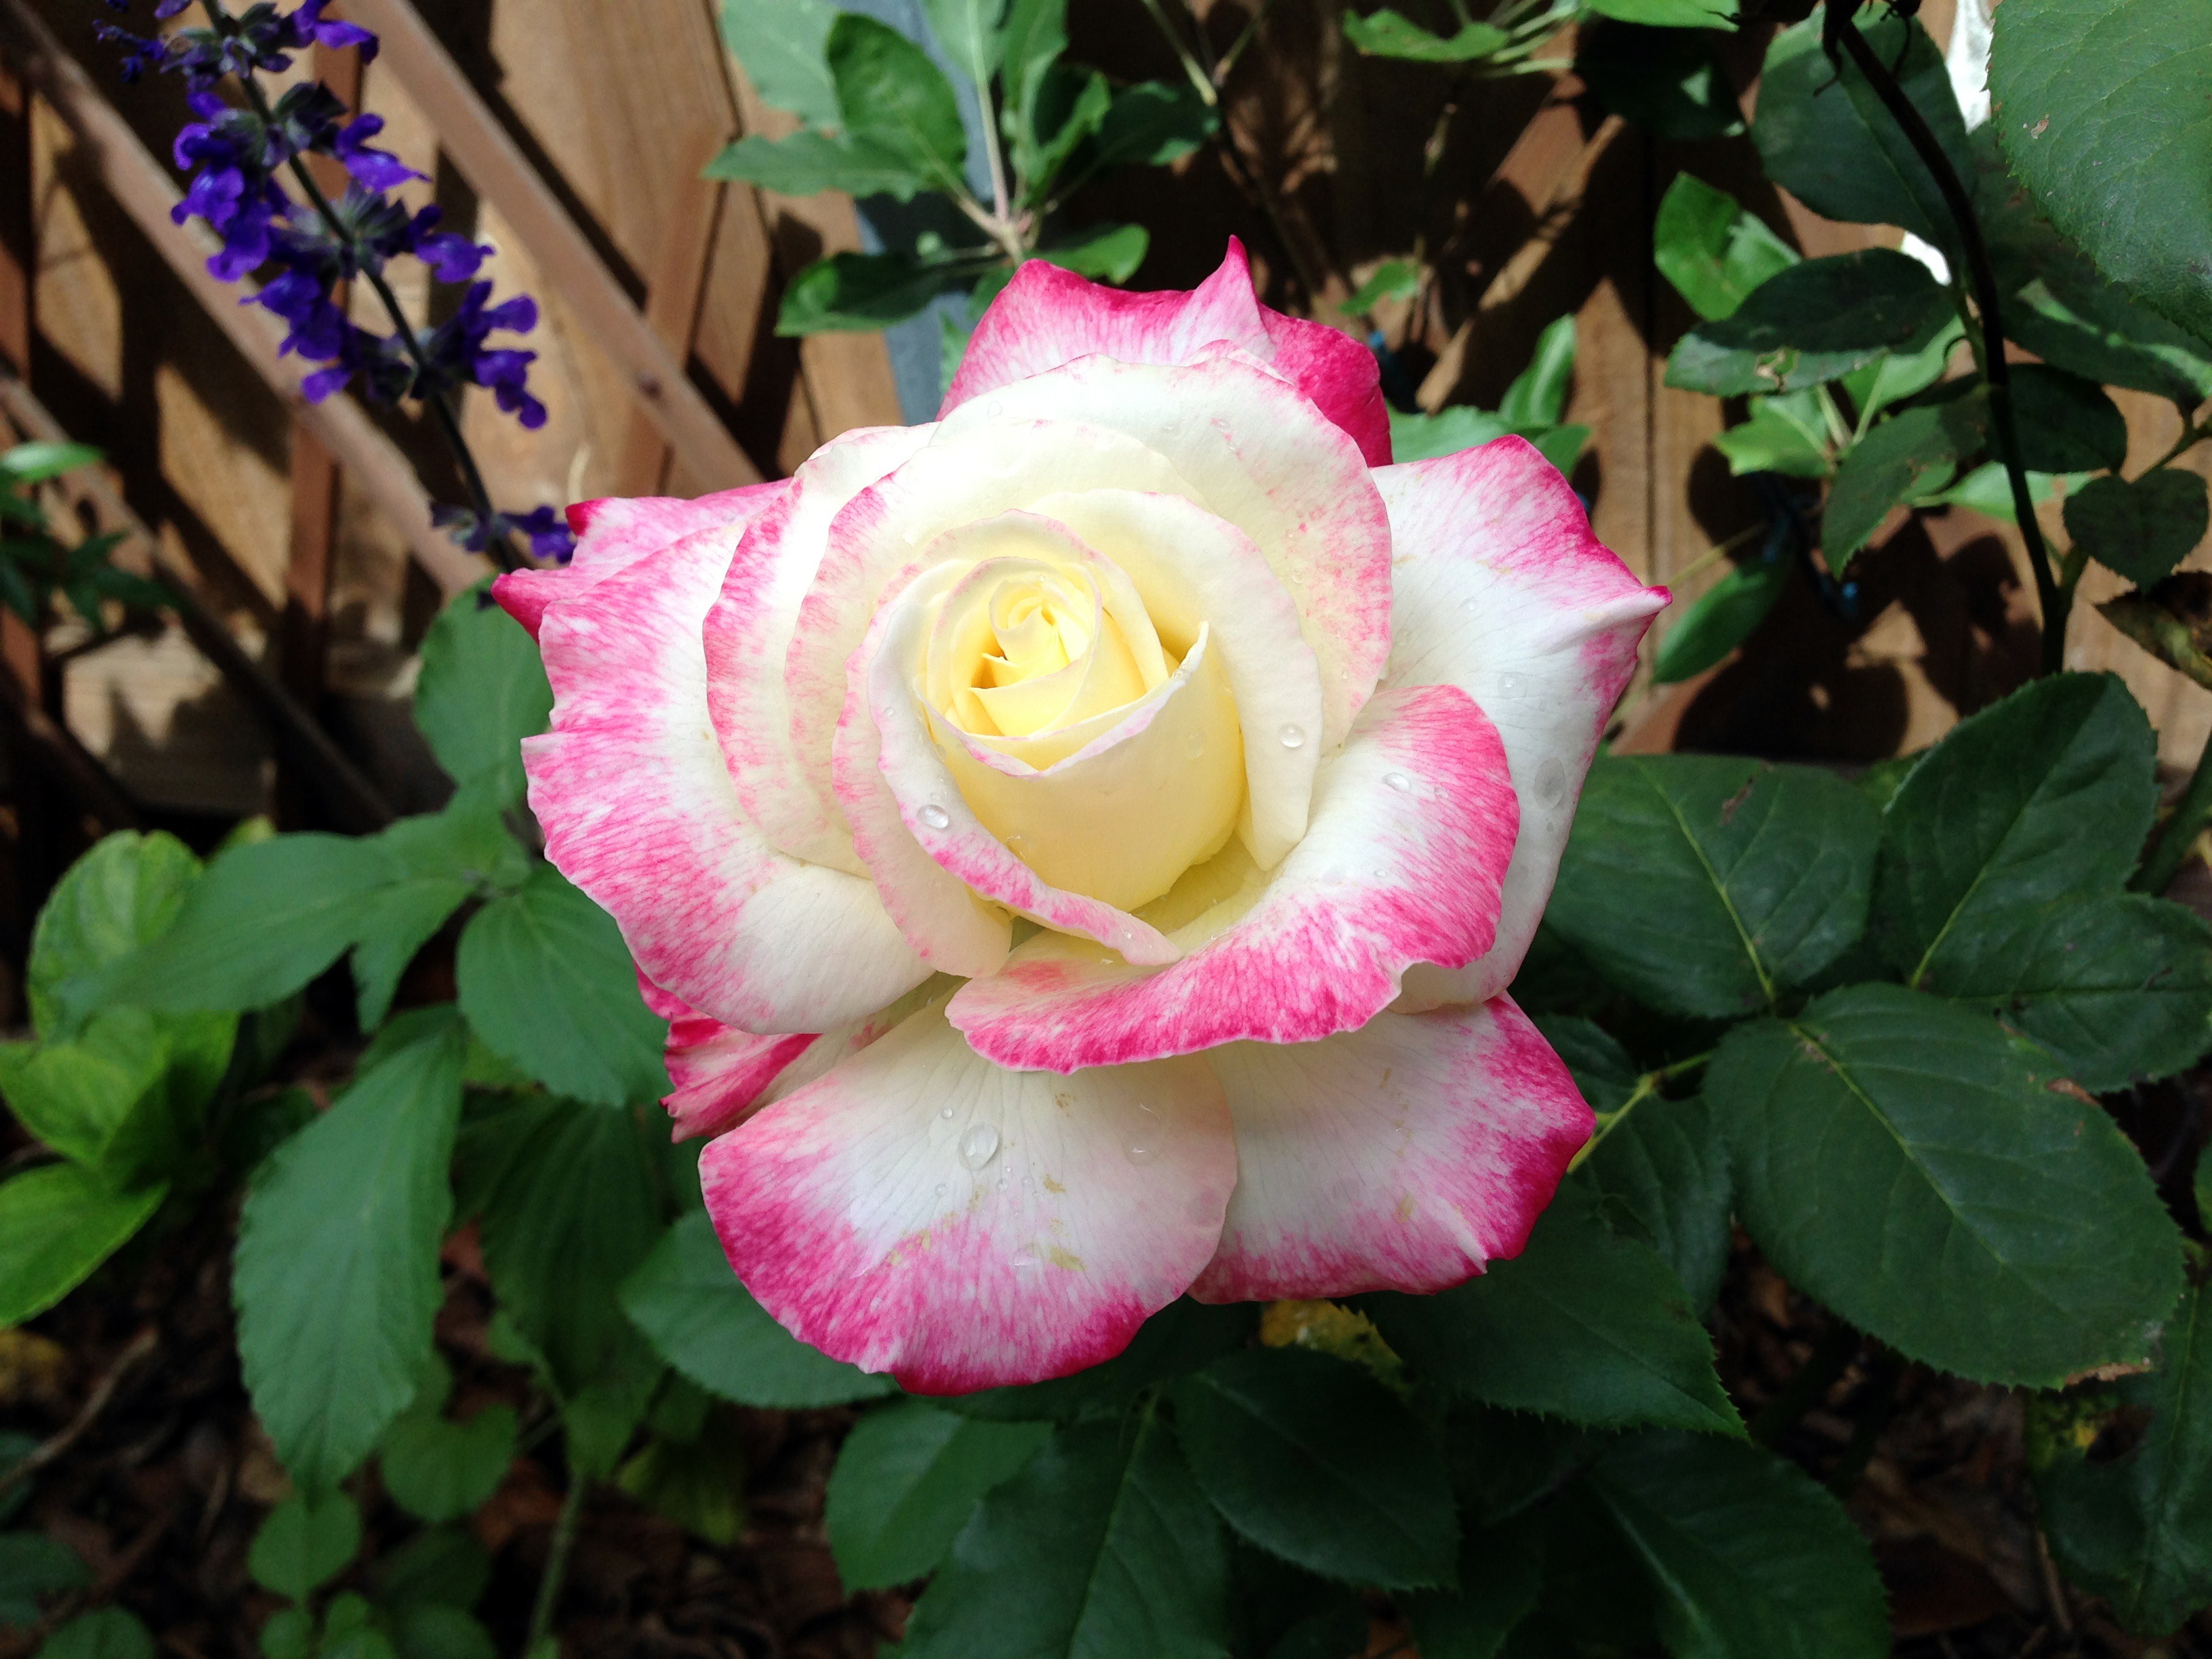
droplet, dew, plant, flower, petal, bloom, raindrop, rose, fresh, pink, flora, dew drop, freshness, flowers, roses, beauty, floribunda, fragrance, flowering plant, garden roses, rose family, land plant, rosa centifolia, rose order, double delight